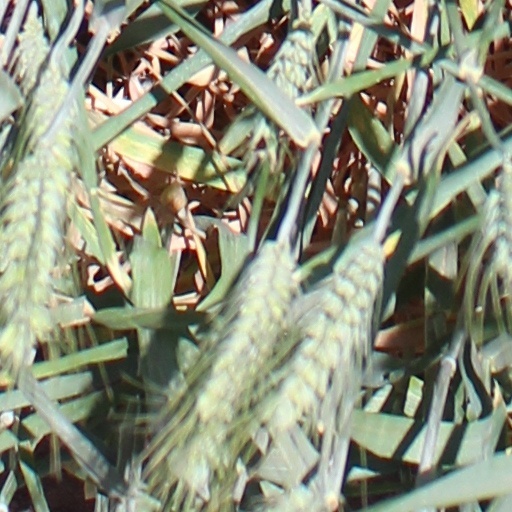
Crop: wheat